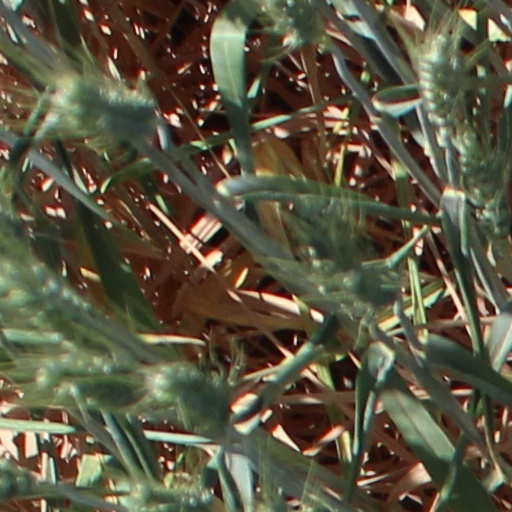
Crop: wheat